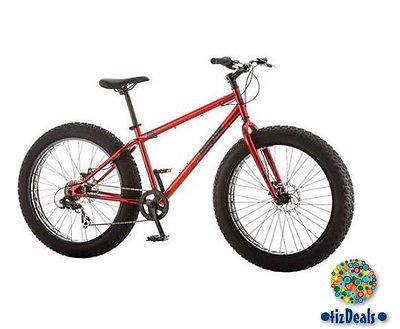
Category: bicycle